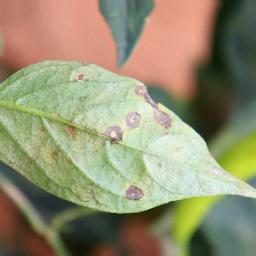
Label: cercospora